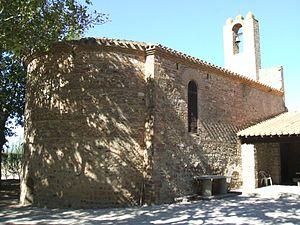
Claira (Pyrénées-Orientales, Languedoc-Roussillon, France)
Cet article présente une liste des églises romanes des Pyrénées-Orientales.
Claira est une commune française située dans le département des Pyrénées-Orientales, en région Occitanie.
L'église Saint-Pierre-du-Vilar est une église romane située à Claira, dans le département français des Pyrénées-Orientales.